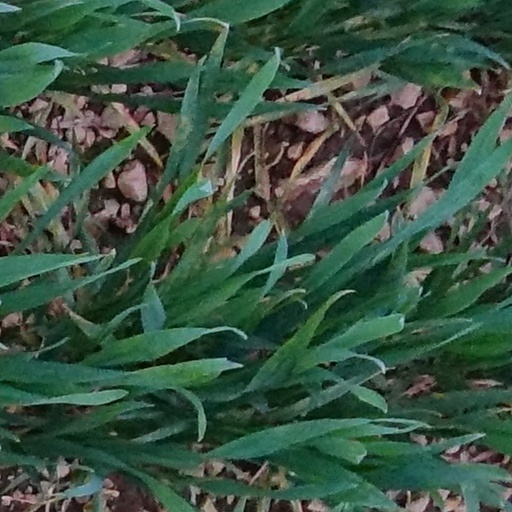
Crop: wheat